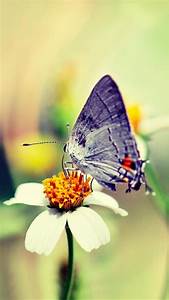
Label: butterfly